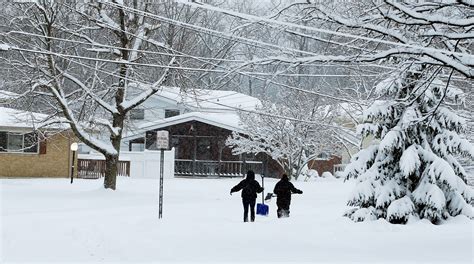
Weather: snow or frosty